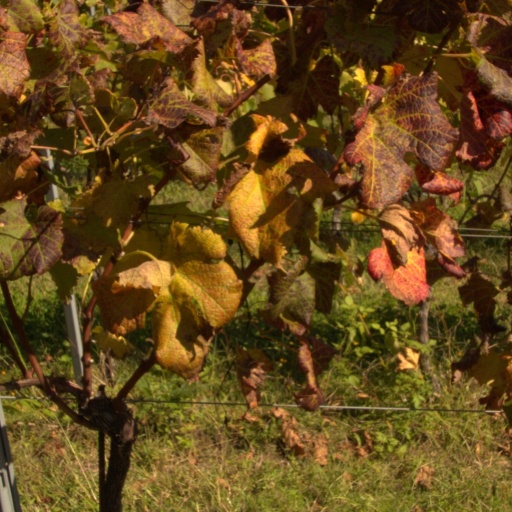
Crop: grape